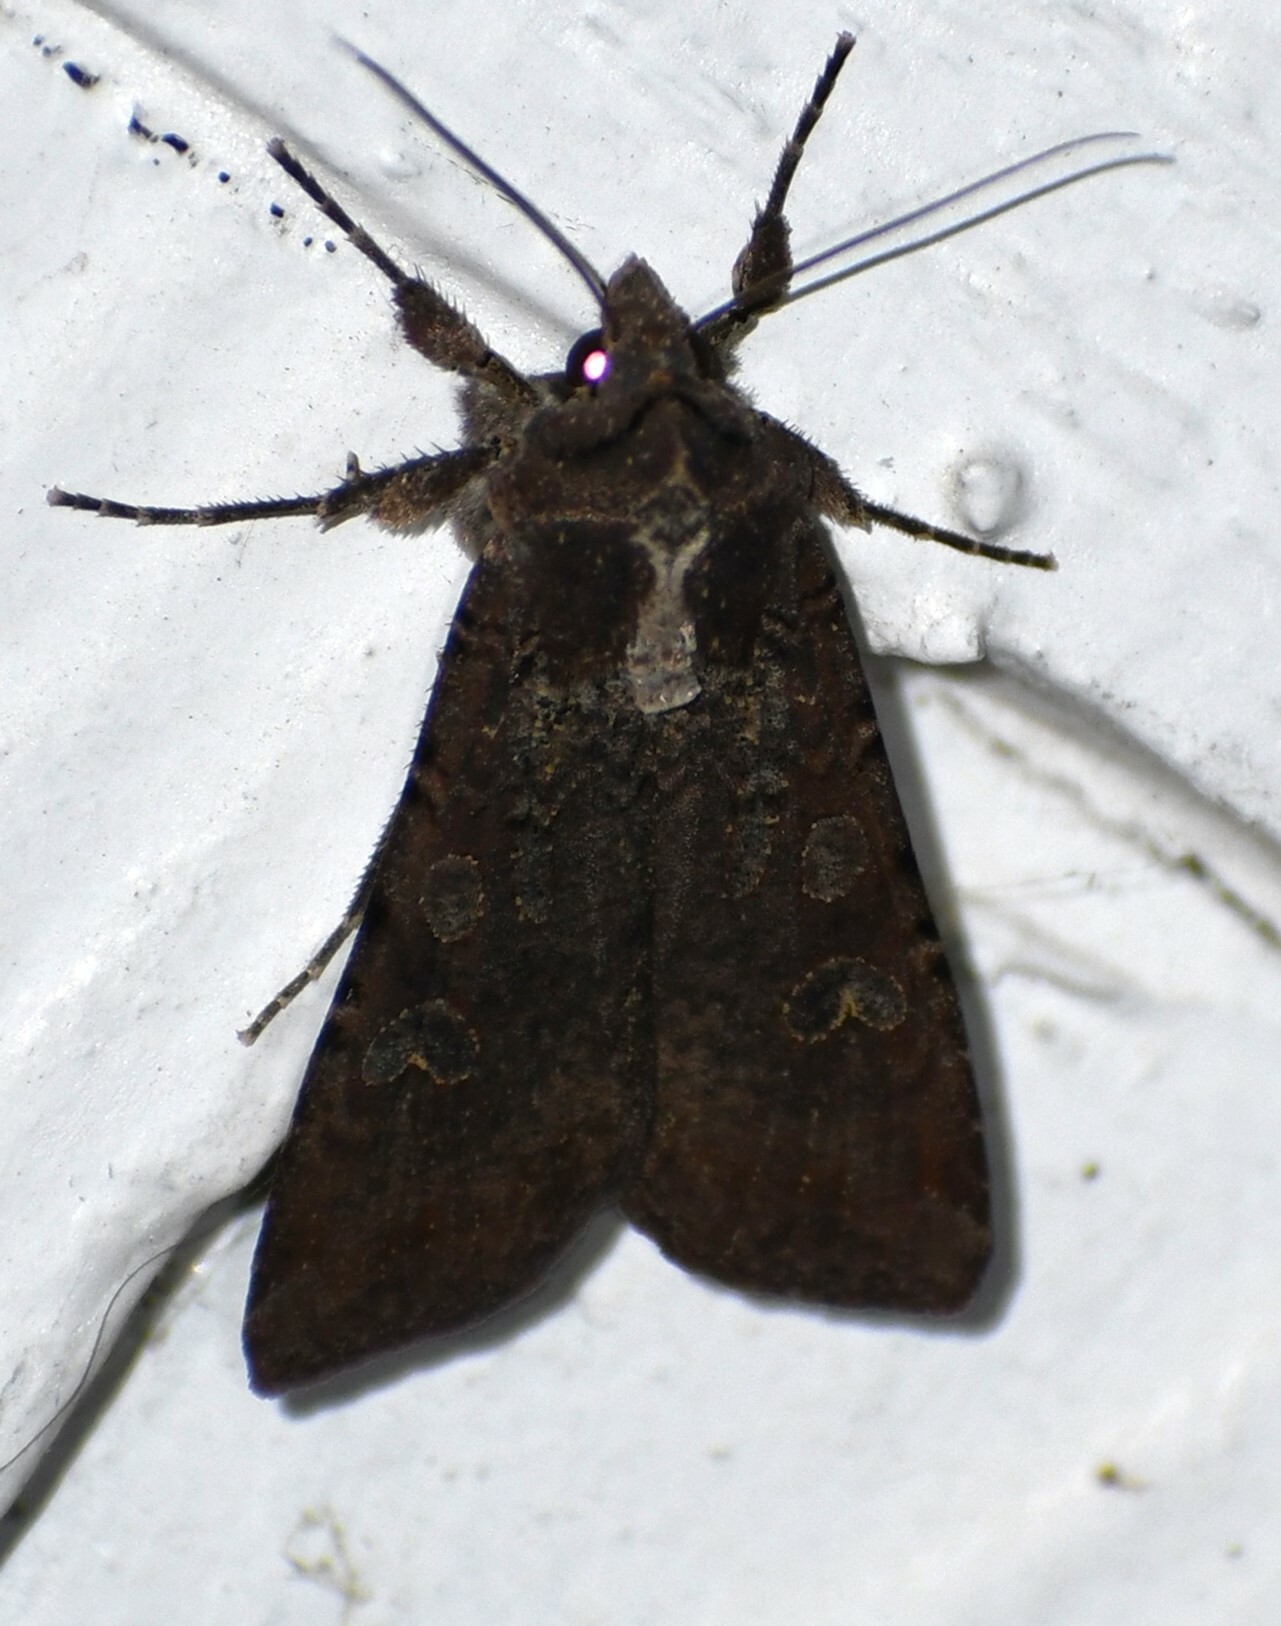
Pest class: cutworms